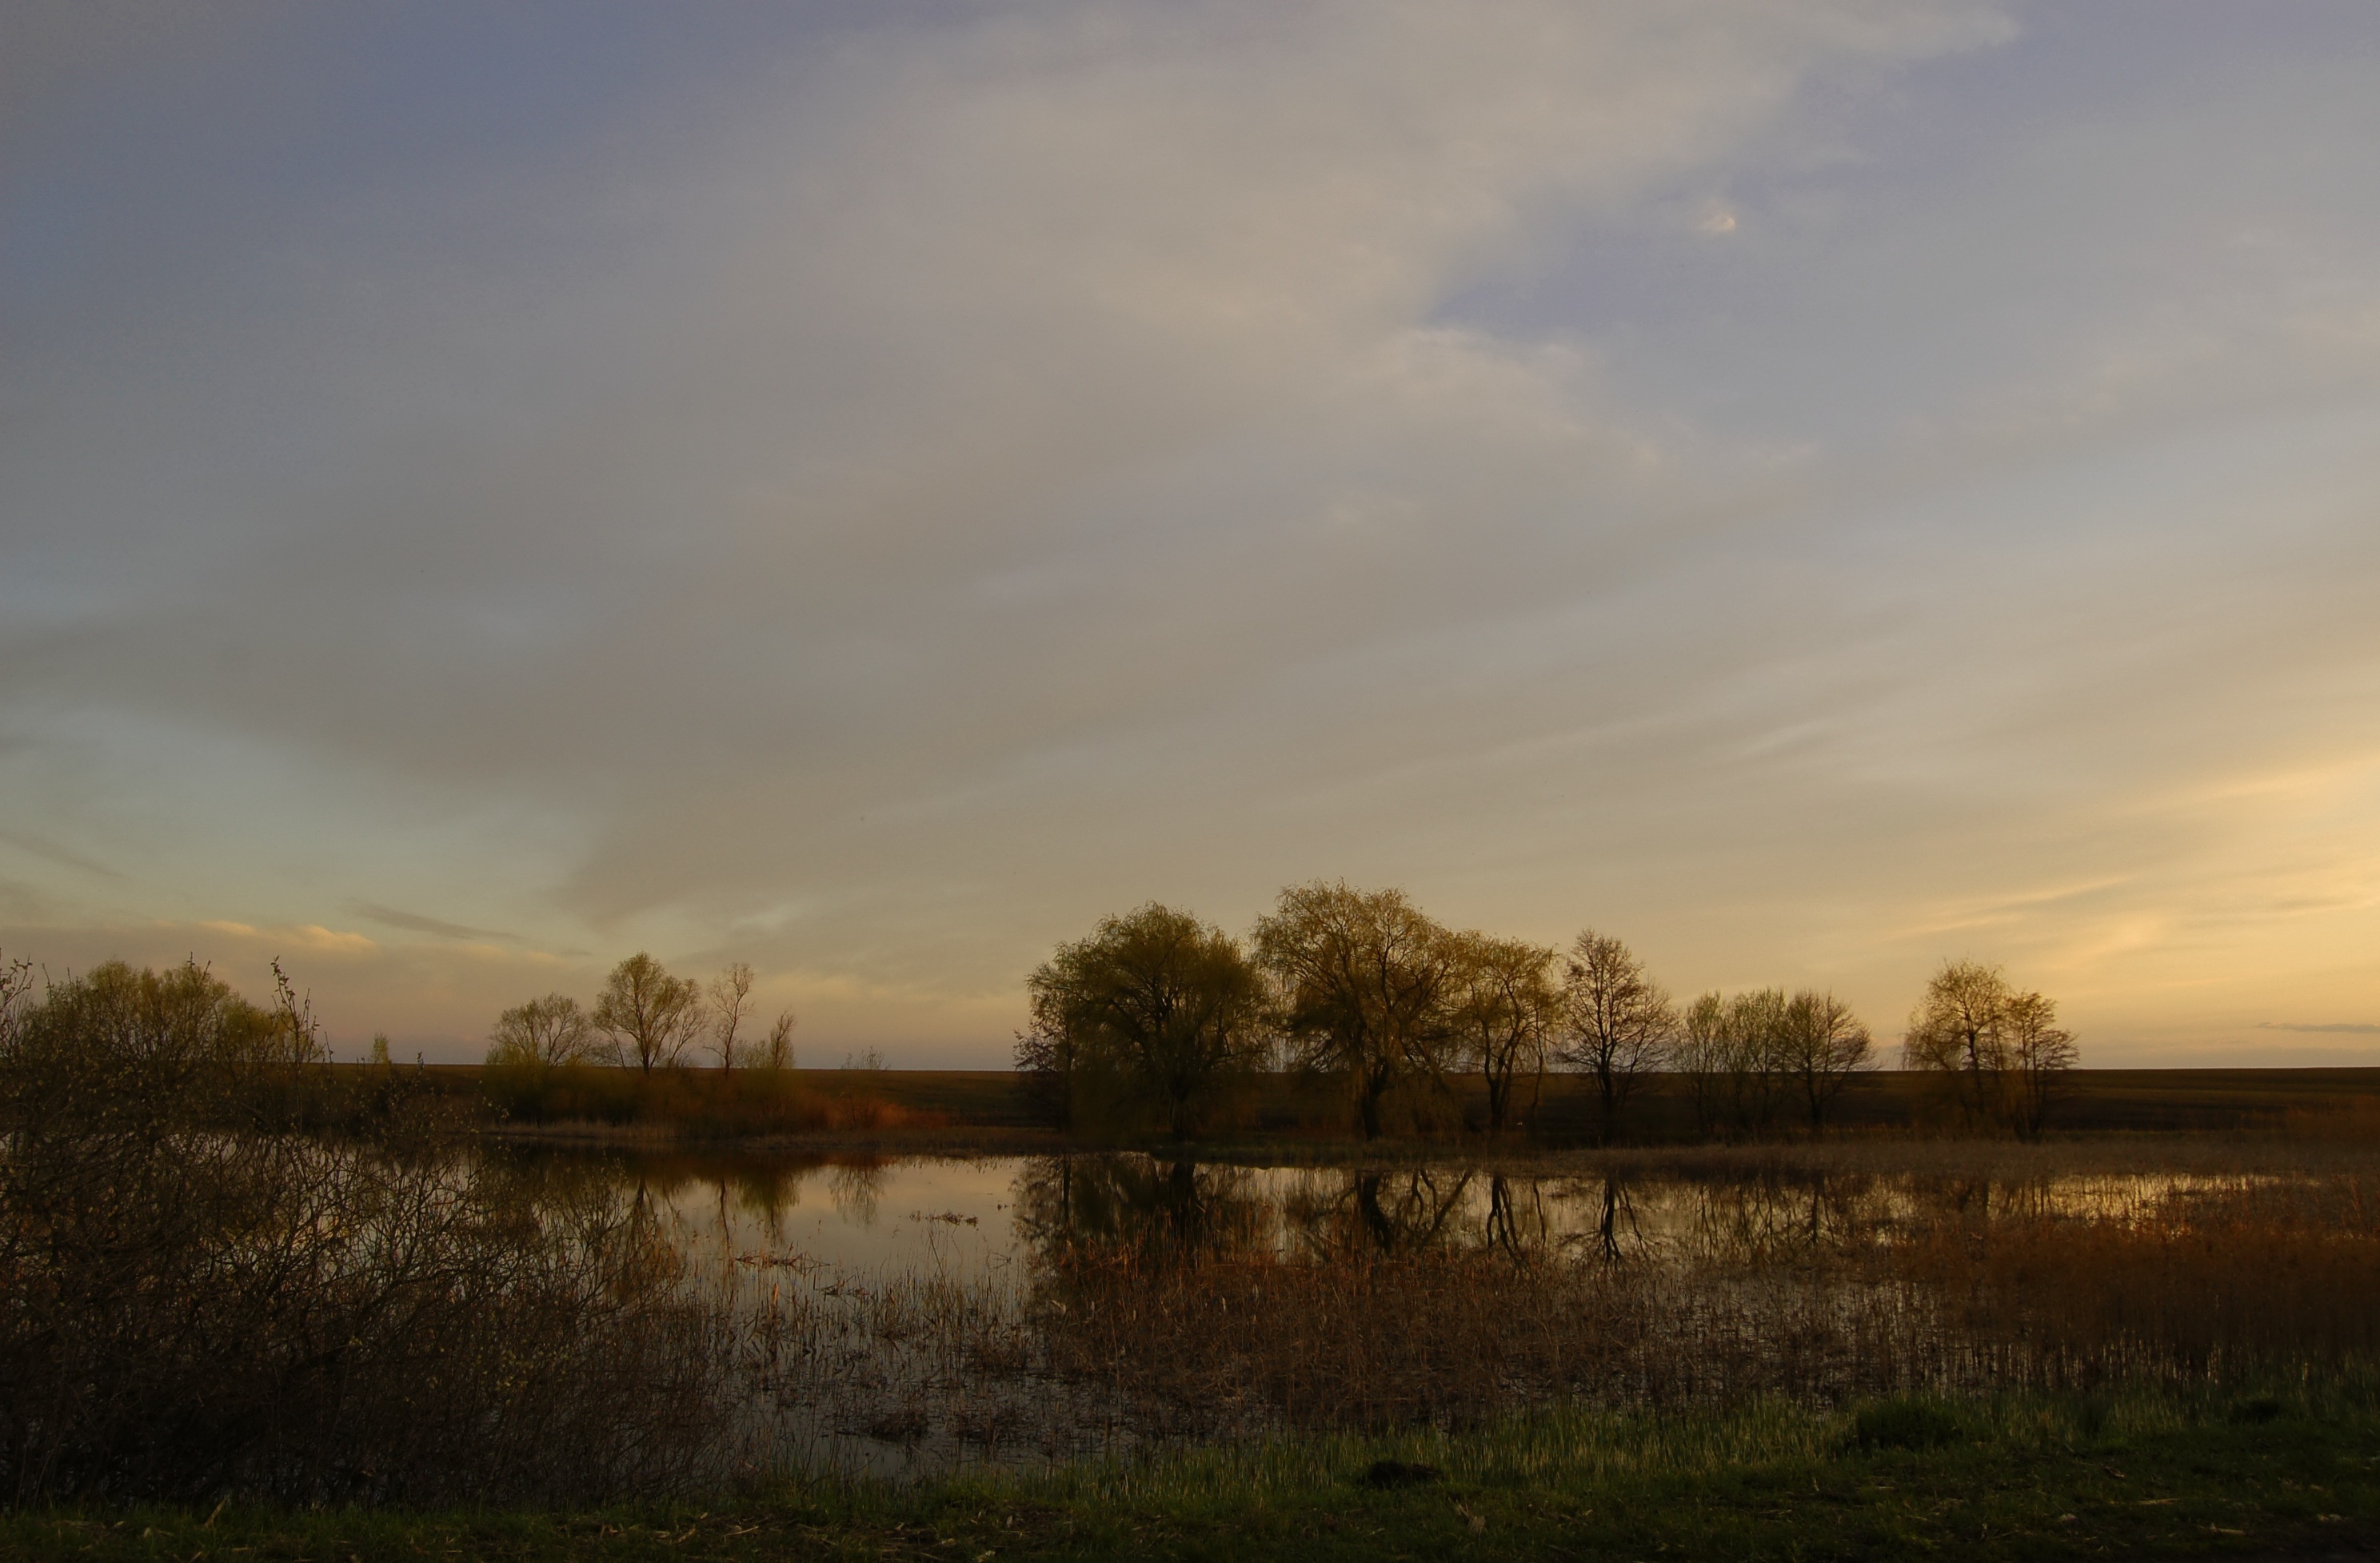
landscape, water, nature, horizon, marsh, swamp, cloud, sky, sunrise, sunset, mist, field, sunlight, morning, lake, dawn, river, dusk, evening, spring, reflection, waterway, wetland, ukraine, rural area, after sunset, atmospheric phenomenon